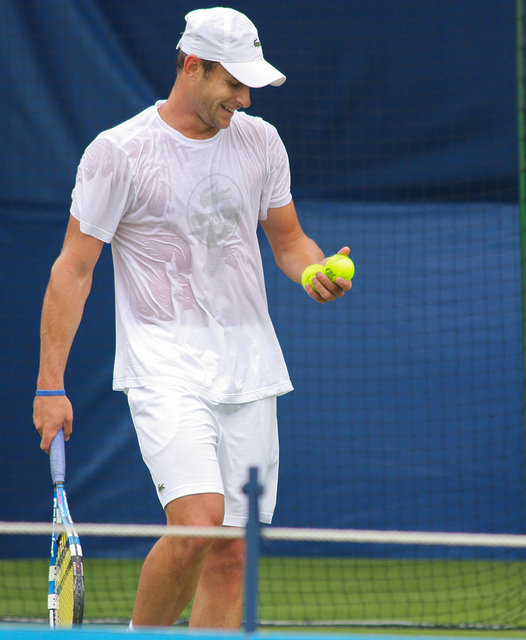
vận động viên tennis cầm vợt chuẩn bị phát bóng